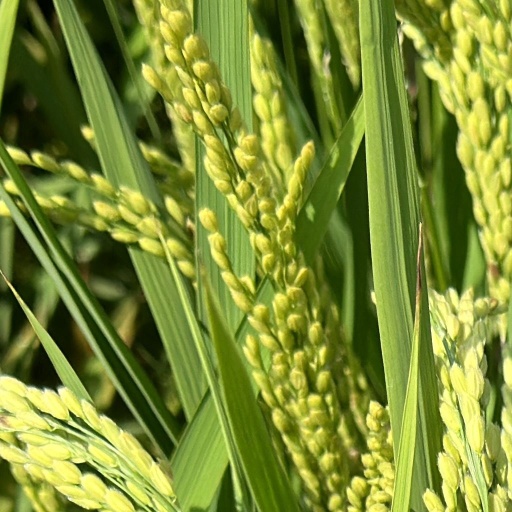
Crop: rice